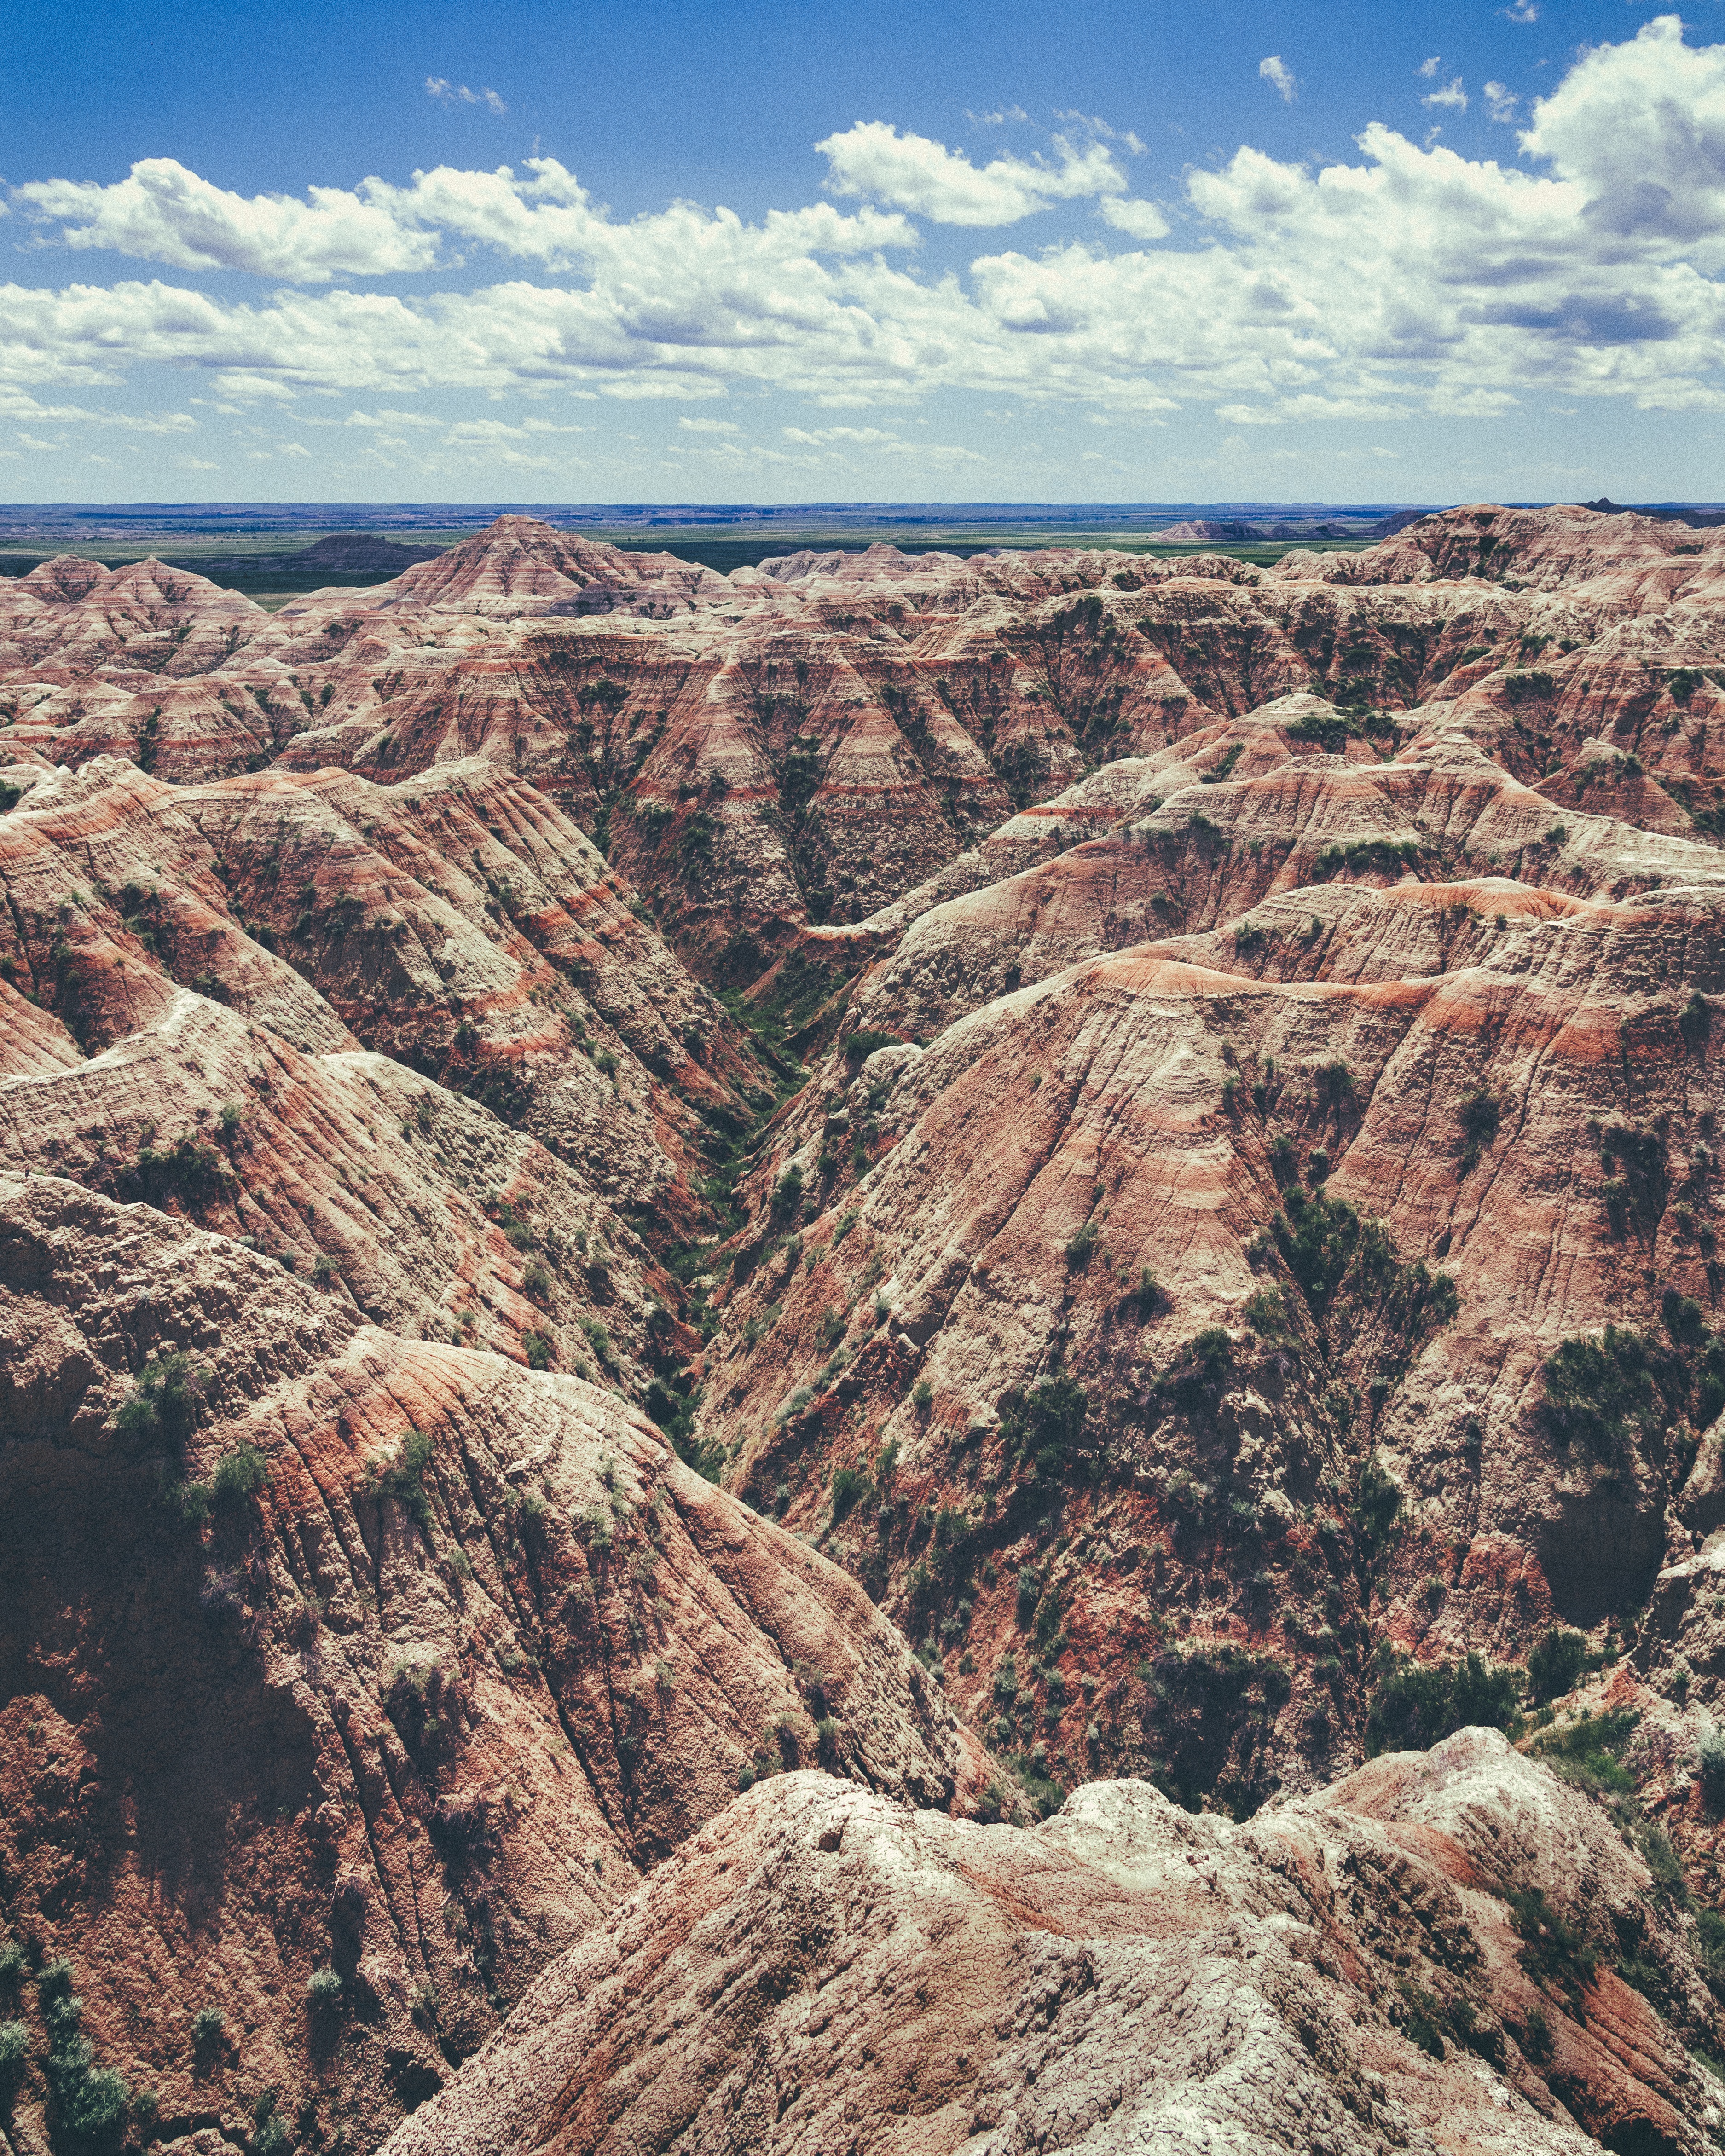
geographical feature, landform, wilderness, canyon, badlands, ecosystem, geology, rock, wadi, landscape, mountain, plateau, formation, national park, terrain